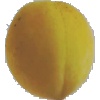
Label: Peach 2